Mehmed of Dulkadir

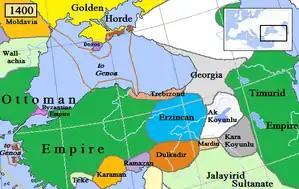
Dulkadir,

An unexpected retreat by the Timurid forces in Syria resurrected the internal struggles within the Mamluks, such as the revolts of Tanriverdi and Demirtash, the former Mamluk governors of Aleppo and Damascus, respectively. Mehmed took advantage of the unrest by seizing control of Darende, while Malatya was captured by an allied chieftain, Muhammad bin Kopek. In November 1411, Mehmed was granted control of Aintab as a reward for his support of al-Mu'ayyad Shaykh, who would triumph in claiming the Mamluk throne initially occupied by an-Nasir Faraj. Mehmed's brother Ala al-Din Ali was previously made the city's governor by the Mamluks in July 1402 as an appreciation for his part in the restoration of an-Nasir Faraj's authority in Aleppo. However, Ali had lost control of Aintab before when Mehmed received the city, and in 1414 and the spring of 1417, al-Mu'ayyad Shaykh led two expeditions against the Dulkadirids, the first of which retook Aintab and Darende (which was lost after), and Ala al-Din Ali joined the latter campaign. The Mamluks then trusted Ali and Ali's son Hamza with the administration of Elbistan and Marash, respectively. This lasted a short period as Mehmed restored Dulkadirid rule in Elbistan, but afterwards, Mehmed sought more amicable relations with his relatives and the Mamluks. He appointed his brother Ali as the governor of Marash and participated in the Mamluk campaign against the Karamanids in 1419, which earned him the city of Kayseri in April the same year.